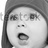
Emotion: surprise